Turnabout (film)

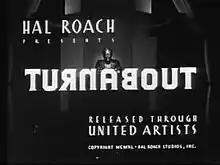
main title

Turnabout is a 1940 fantasy comedy film directed by Hal Roach and starring Adolphe Menjou, Carole Landis and John Hubbard. Based on the 1931 novel of the same name by Thorne Smith, the screenplay was written by Mickell Novack, Bernie Giler and John McClain with additional dialogue by Rian James. In 1979, the screenplay was adapted for the short-lived television series with the same name.